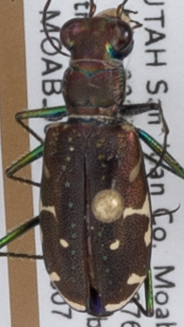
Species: Cicindela punctulata punctulata
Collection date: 2018-08-07
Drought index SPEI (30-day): -0.25
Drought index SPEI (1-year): -2.09
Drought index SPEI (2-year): -2.09